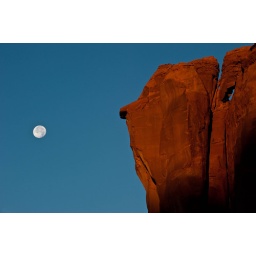
Moon, clear blue sky and sandstone formations in Monument Valley.